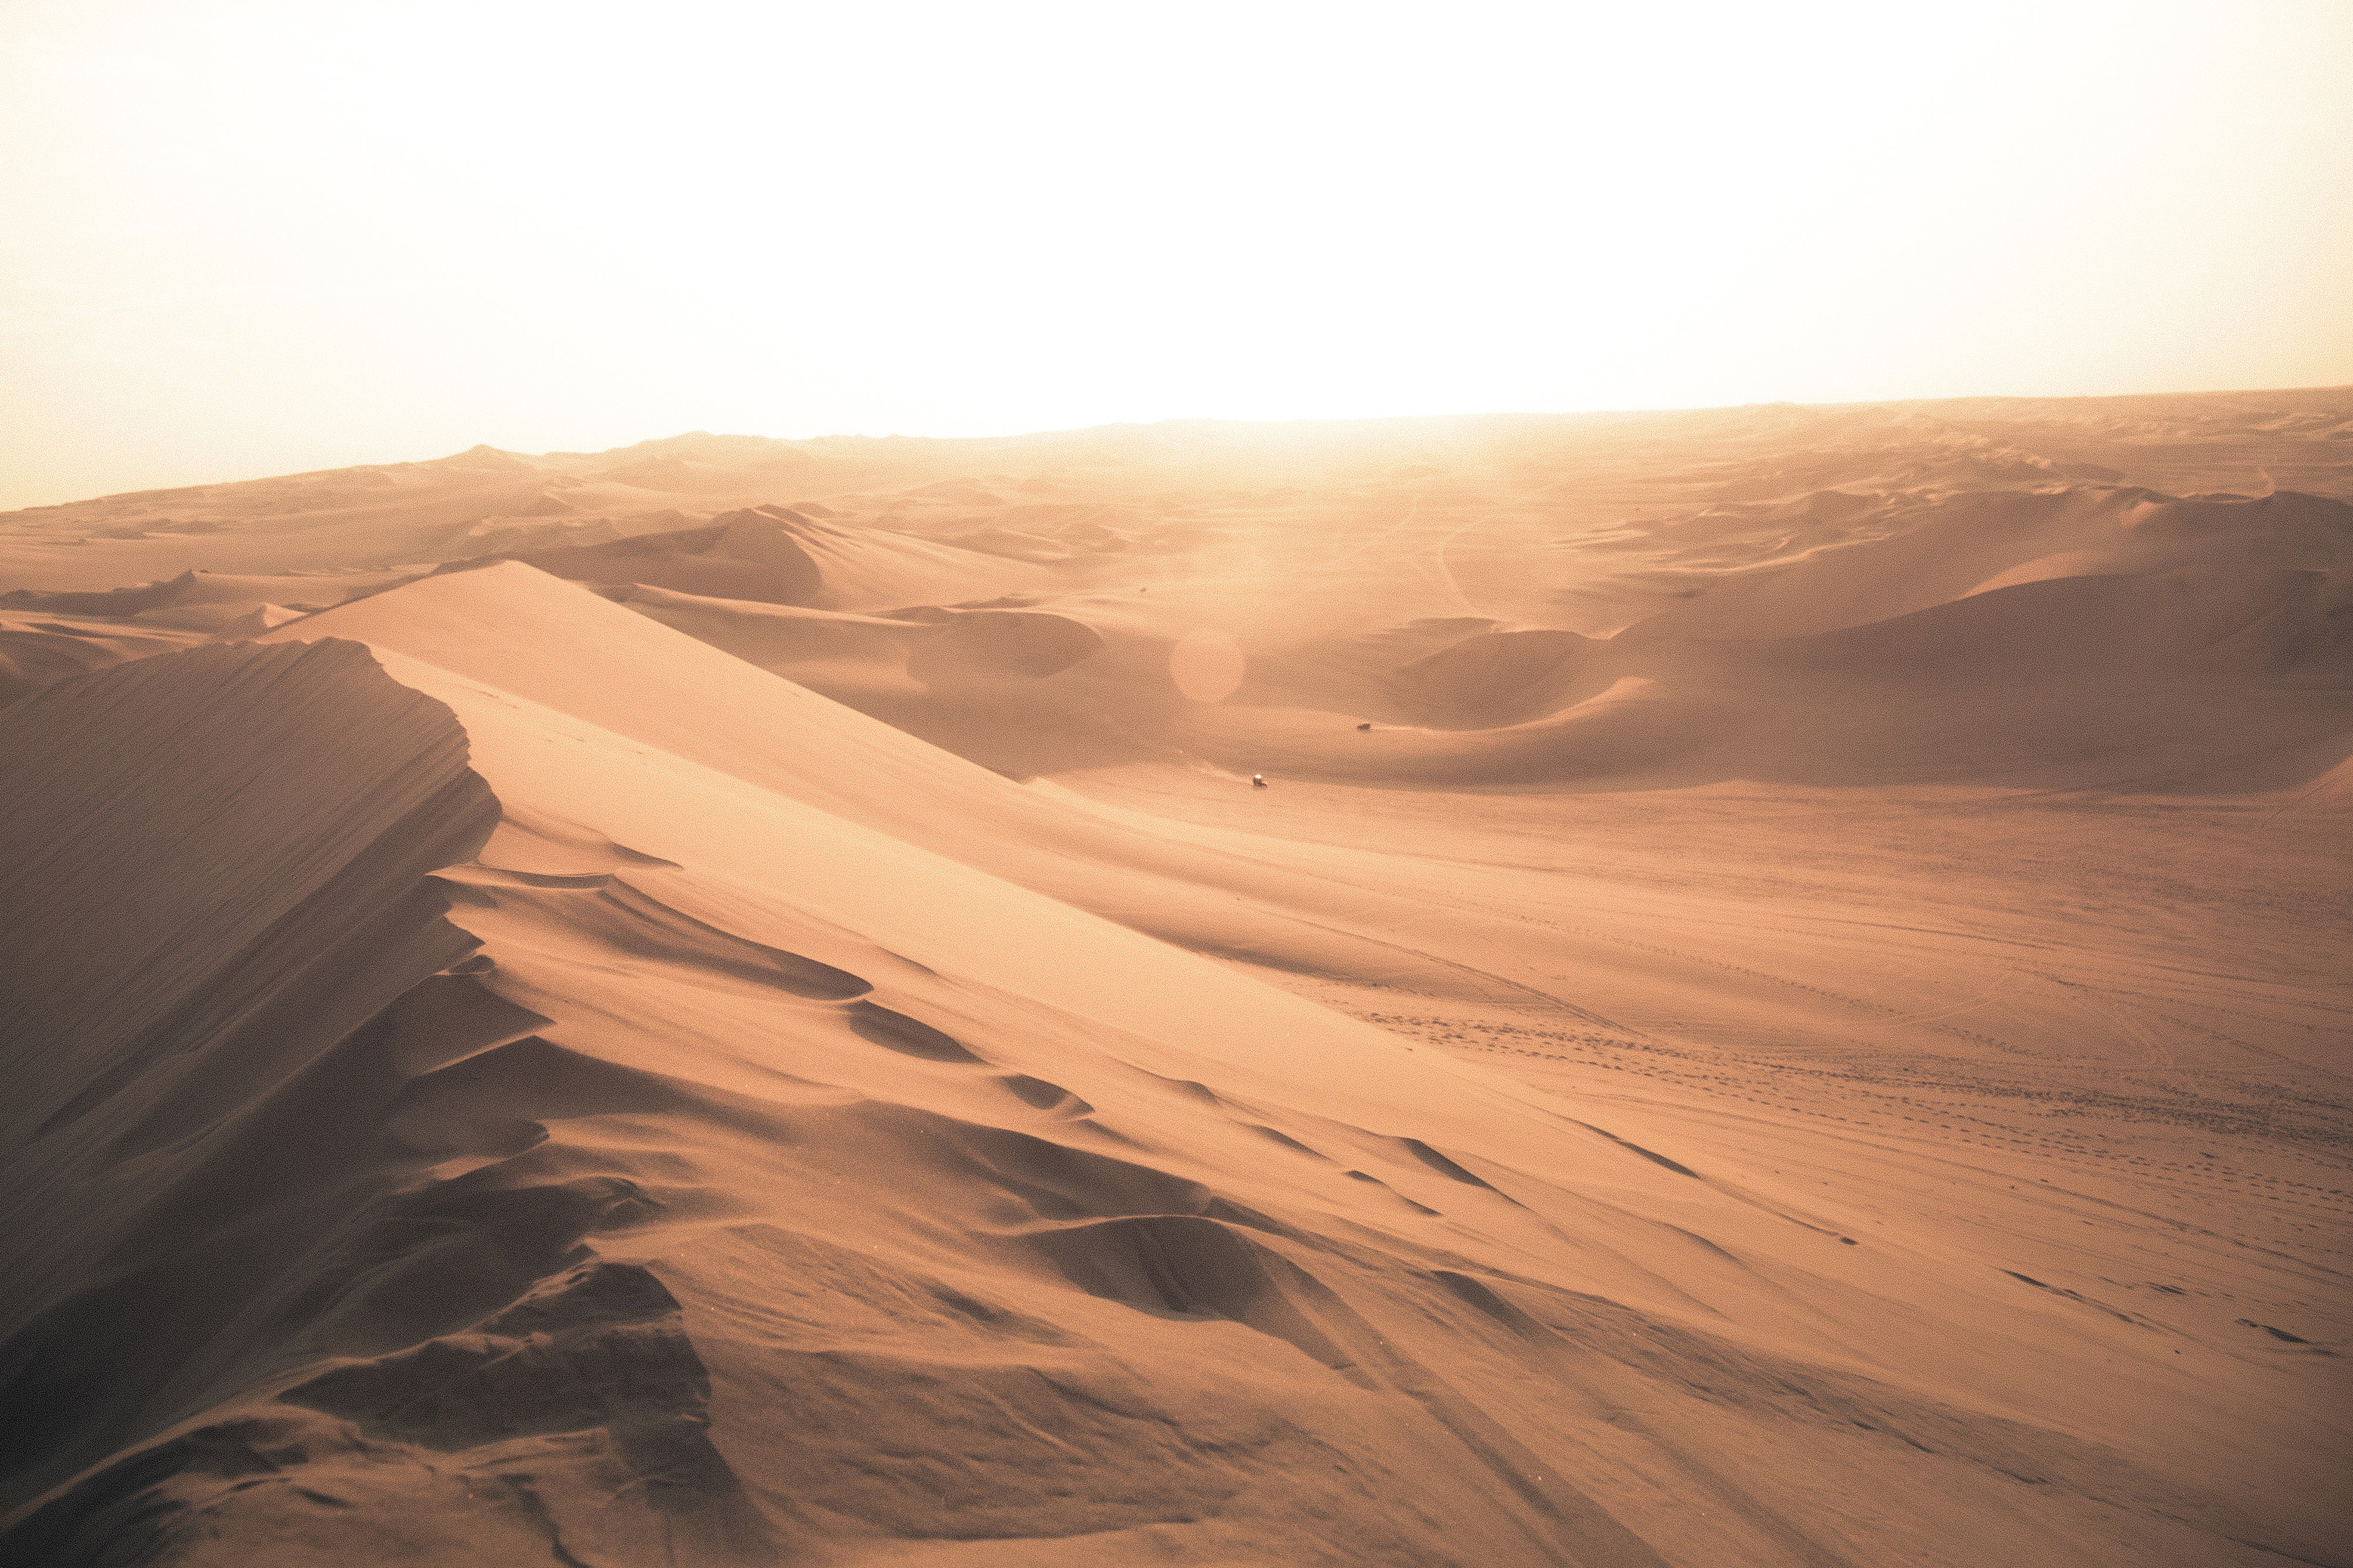
desert, sand, natural environment, sky, erg, dune, aeolian landform, sahara, atmospheric phenomenon, landscape, morning, geology, wadi, sunlight, singing sand, horizon, ecoregion, atmosphere, cloud, evening, valley, hill, terrain, makhtesh, road, national park, mountain, dawn, blowout